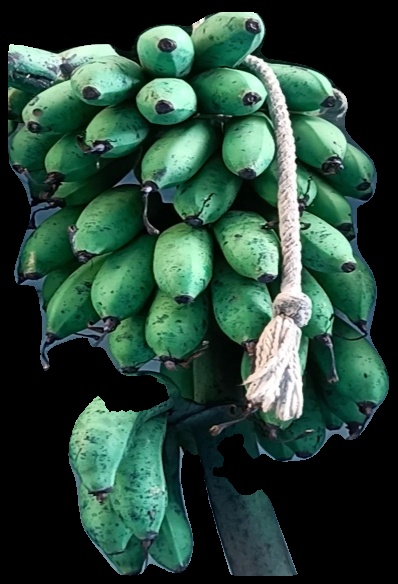
Variety: rasbale
Grade: grade2